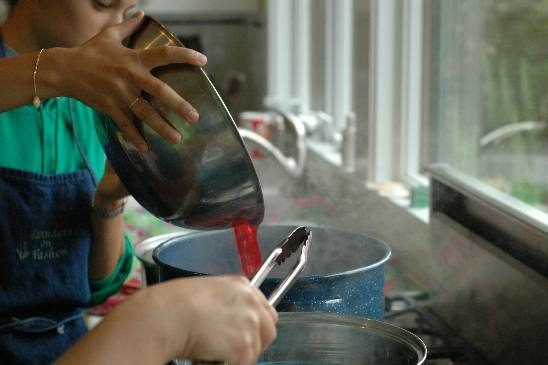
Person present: Yes